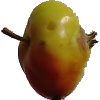
Label: Apple Red Yellow 2